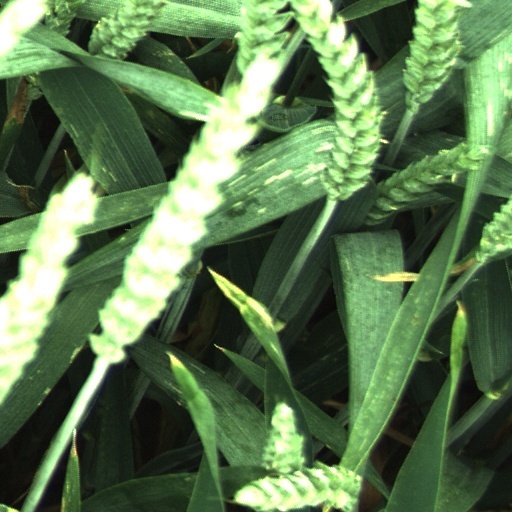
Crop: wheat